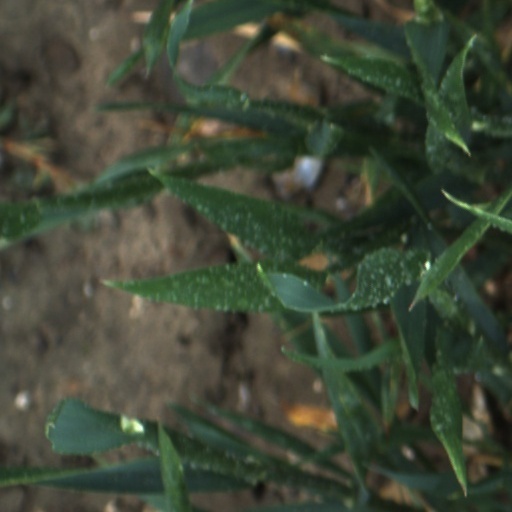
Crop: wheat